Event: Nepal Earthquake
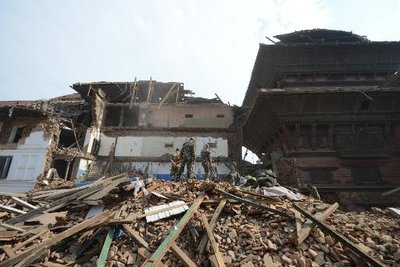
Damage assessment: damage